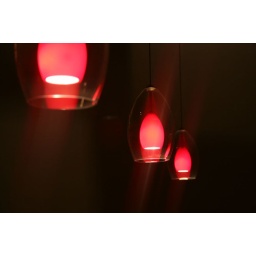
The lights over my dinner table at home in Las Vegas.